3 Days in Havana

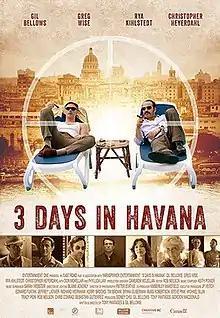
Film poster

3 Days in Havana is a 2013 Cuban-Canadian comedy thriller written and directed by Gil Bellows and Tony Pantages. It stars Bellows as a Canadian businessman who becomes involved in an assassination plot in Cuba after befriending a hard-partying man played by Greg Wise. It premiered at the 2013 Vancouver International Film Festival and was released in Canada on 28 March 2014.